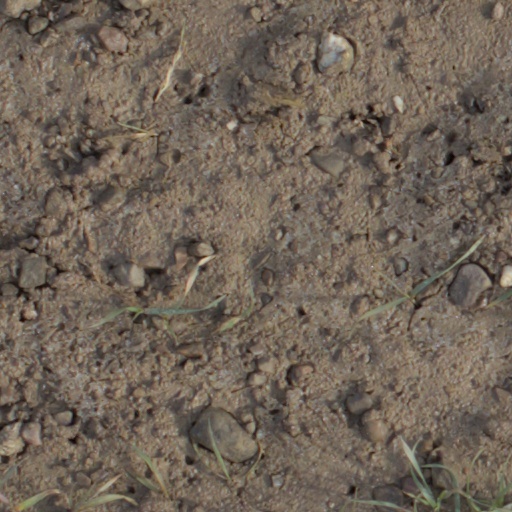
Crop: wheat